History of military logistics

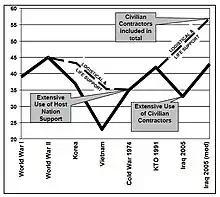
Percentage of logistical personnel in US Army operations, 1917–2007

The North African campaign saw the widespread adoption of the 20 litre jerry can, a German invention that was copied by the British and Americans. The jerry can had convenient carrying handles and could be stacked. It did not shift or roll in storage, and floated in water when filled with petrol. The British version was an exact copy of the German model; the American version, called an Ameri-can by the British, was slightly smaller, with a screw cap onto which a nozzle could be fitted. It weighed empty, and when filled with petrol, so 56 filled cans weighed . Some 11.5 million jerry cans were provided for Operation Overlord. Of these, 10.5 million were manufactured in the UK and supplied to the US Army under Reverse Lend-Lease, while the rest came from the US.